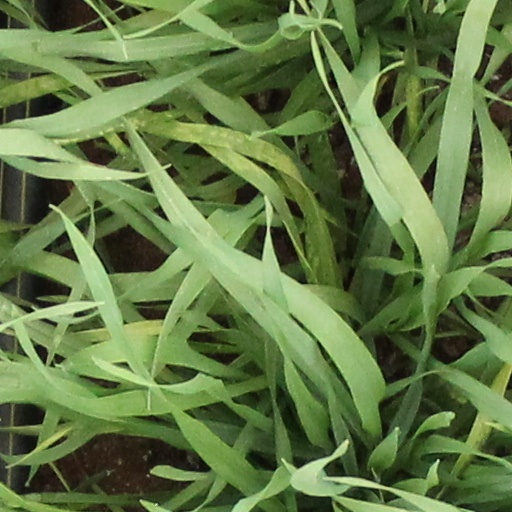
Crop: wheat